Kingdom of Chiang Mai

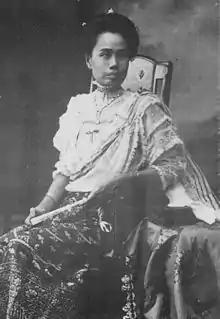
Princess Dararasami, daughter of Inthawichayanon, entered Bangkok royal palace as one of the consorts of King Chulalongkorn in 1886. She played important role in Lanna-Siam relations.

In 1881, there was rumor about adoption of Princess Dararasami, daughter of Inthawichayanon, by Queen Victoria of the United Kingdom, although this arrangement was not found in British documents. The rumor alarmed Chulalongkorn and Bangkok government as it invoked their biggest fear of Lanna being incorporated into British Burma. Dararasami was engaged to be Chulalongkorn's future consort in 1882. Siam and British Empire agreed to new Chiangmai Treaty of 1883 that confirmed implementation of existing Bowring Treaty in Lanna, stipulated establishment of Anglo-Siamese mixed judicial court and appointment of British Vice-Consul in Chiang Mai. Second Chiangmai Treaty of 1883 escalated Anglo-Siamese efforts to end Lanna autonomy. "Kha Luang" was also to control forest leasing of Lanna princes to make sure that it was not conflicting.